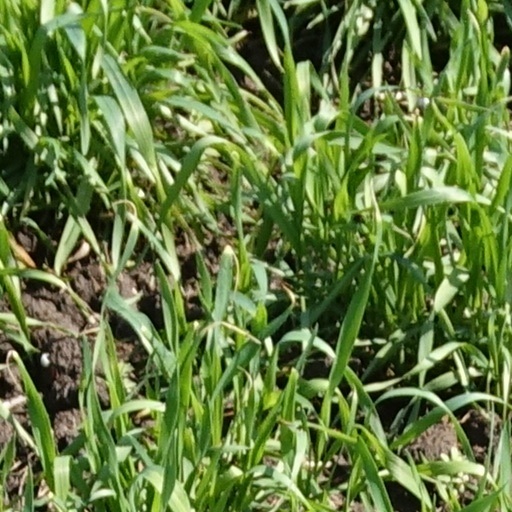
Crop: wheat